Langille Athletic Centre

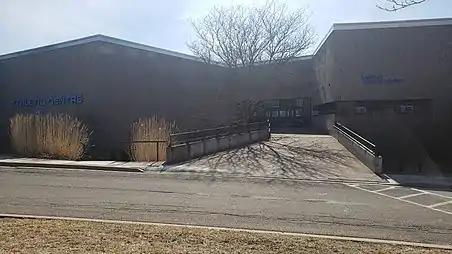

The Langille Athletic Centre, otherwise known as the LAC, is the campus athletic centre/gym for Dalhousie's Agricultural College. It is located at 20 Cumming Drive, Bible Hill, NS. The facility is the hub for athletics on campus, as well as hosts exams and convocation every year. Athletics are an integral part of college life which the campus serves through the Langille Athletic Centre.